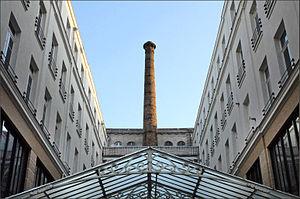
Le passage de l'Innovation à Paris, 74 rue Faubourg Saint-Antoine
La rue du Faubourg-Saint-Antoine constitue aujourd'hui la limite entre le 11ᵉ et le 12ᵉ arrondissement de Paris.